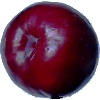
Label: Plum 2